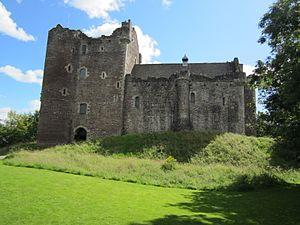
Outlander, ou Outlander - Le Chardon et le Tartan au Québec et en Suisse, est une série télévisée américaine créée par Ronald D. Moore et diffusée depuis le 9 août 2014 sur Starz et au Canada depuis le 24 août 2014 sur Showcase pour les deux premières saisons, puis en simultané sur W Network depuis la troisième saison. Elle est l'adaptation de la série de romans de fantasy Le Chardon et le Tartan écrits par Diana Gabaldon.
Claire Fraser est un personnage de fiction issu de la saga littéraire Le Chardon et le Tartan de Diana Gabaldon. Infirmière anglaise au XXᵉ siècle, elle est propulsée en Écosse en 1743.